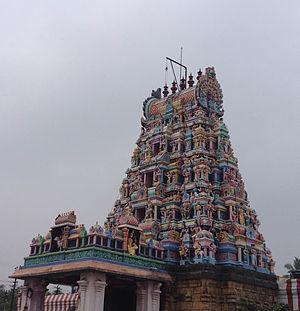
Coimbatore ou Coïmbatour est une grande ville de l'Inde dans l'État du Tamil Nadu.